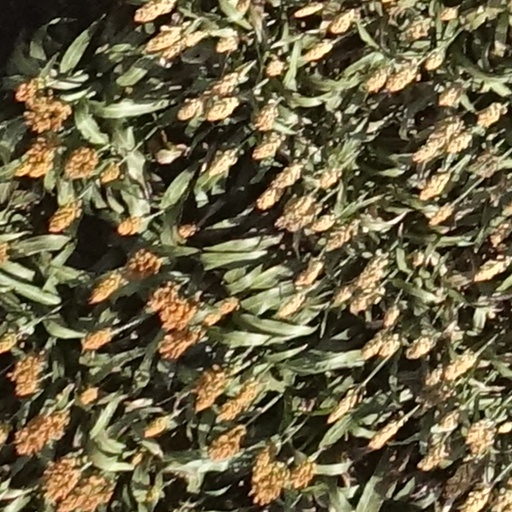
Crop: sorghum